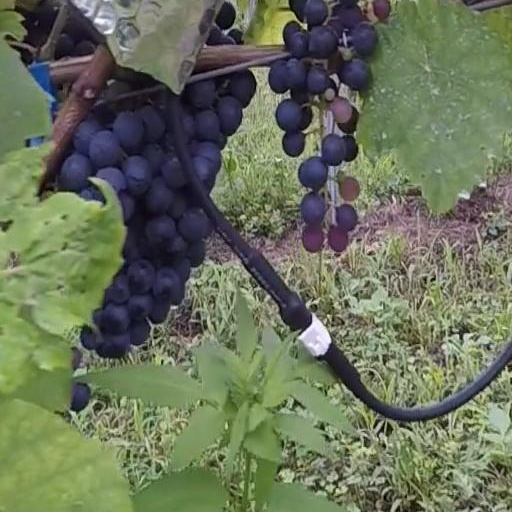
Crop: grape